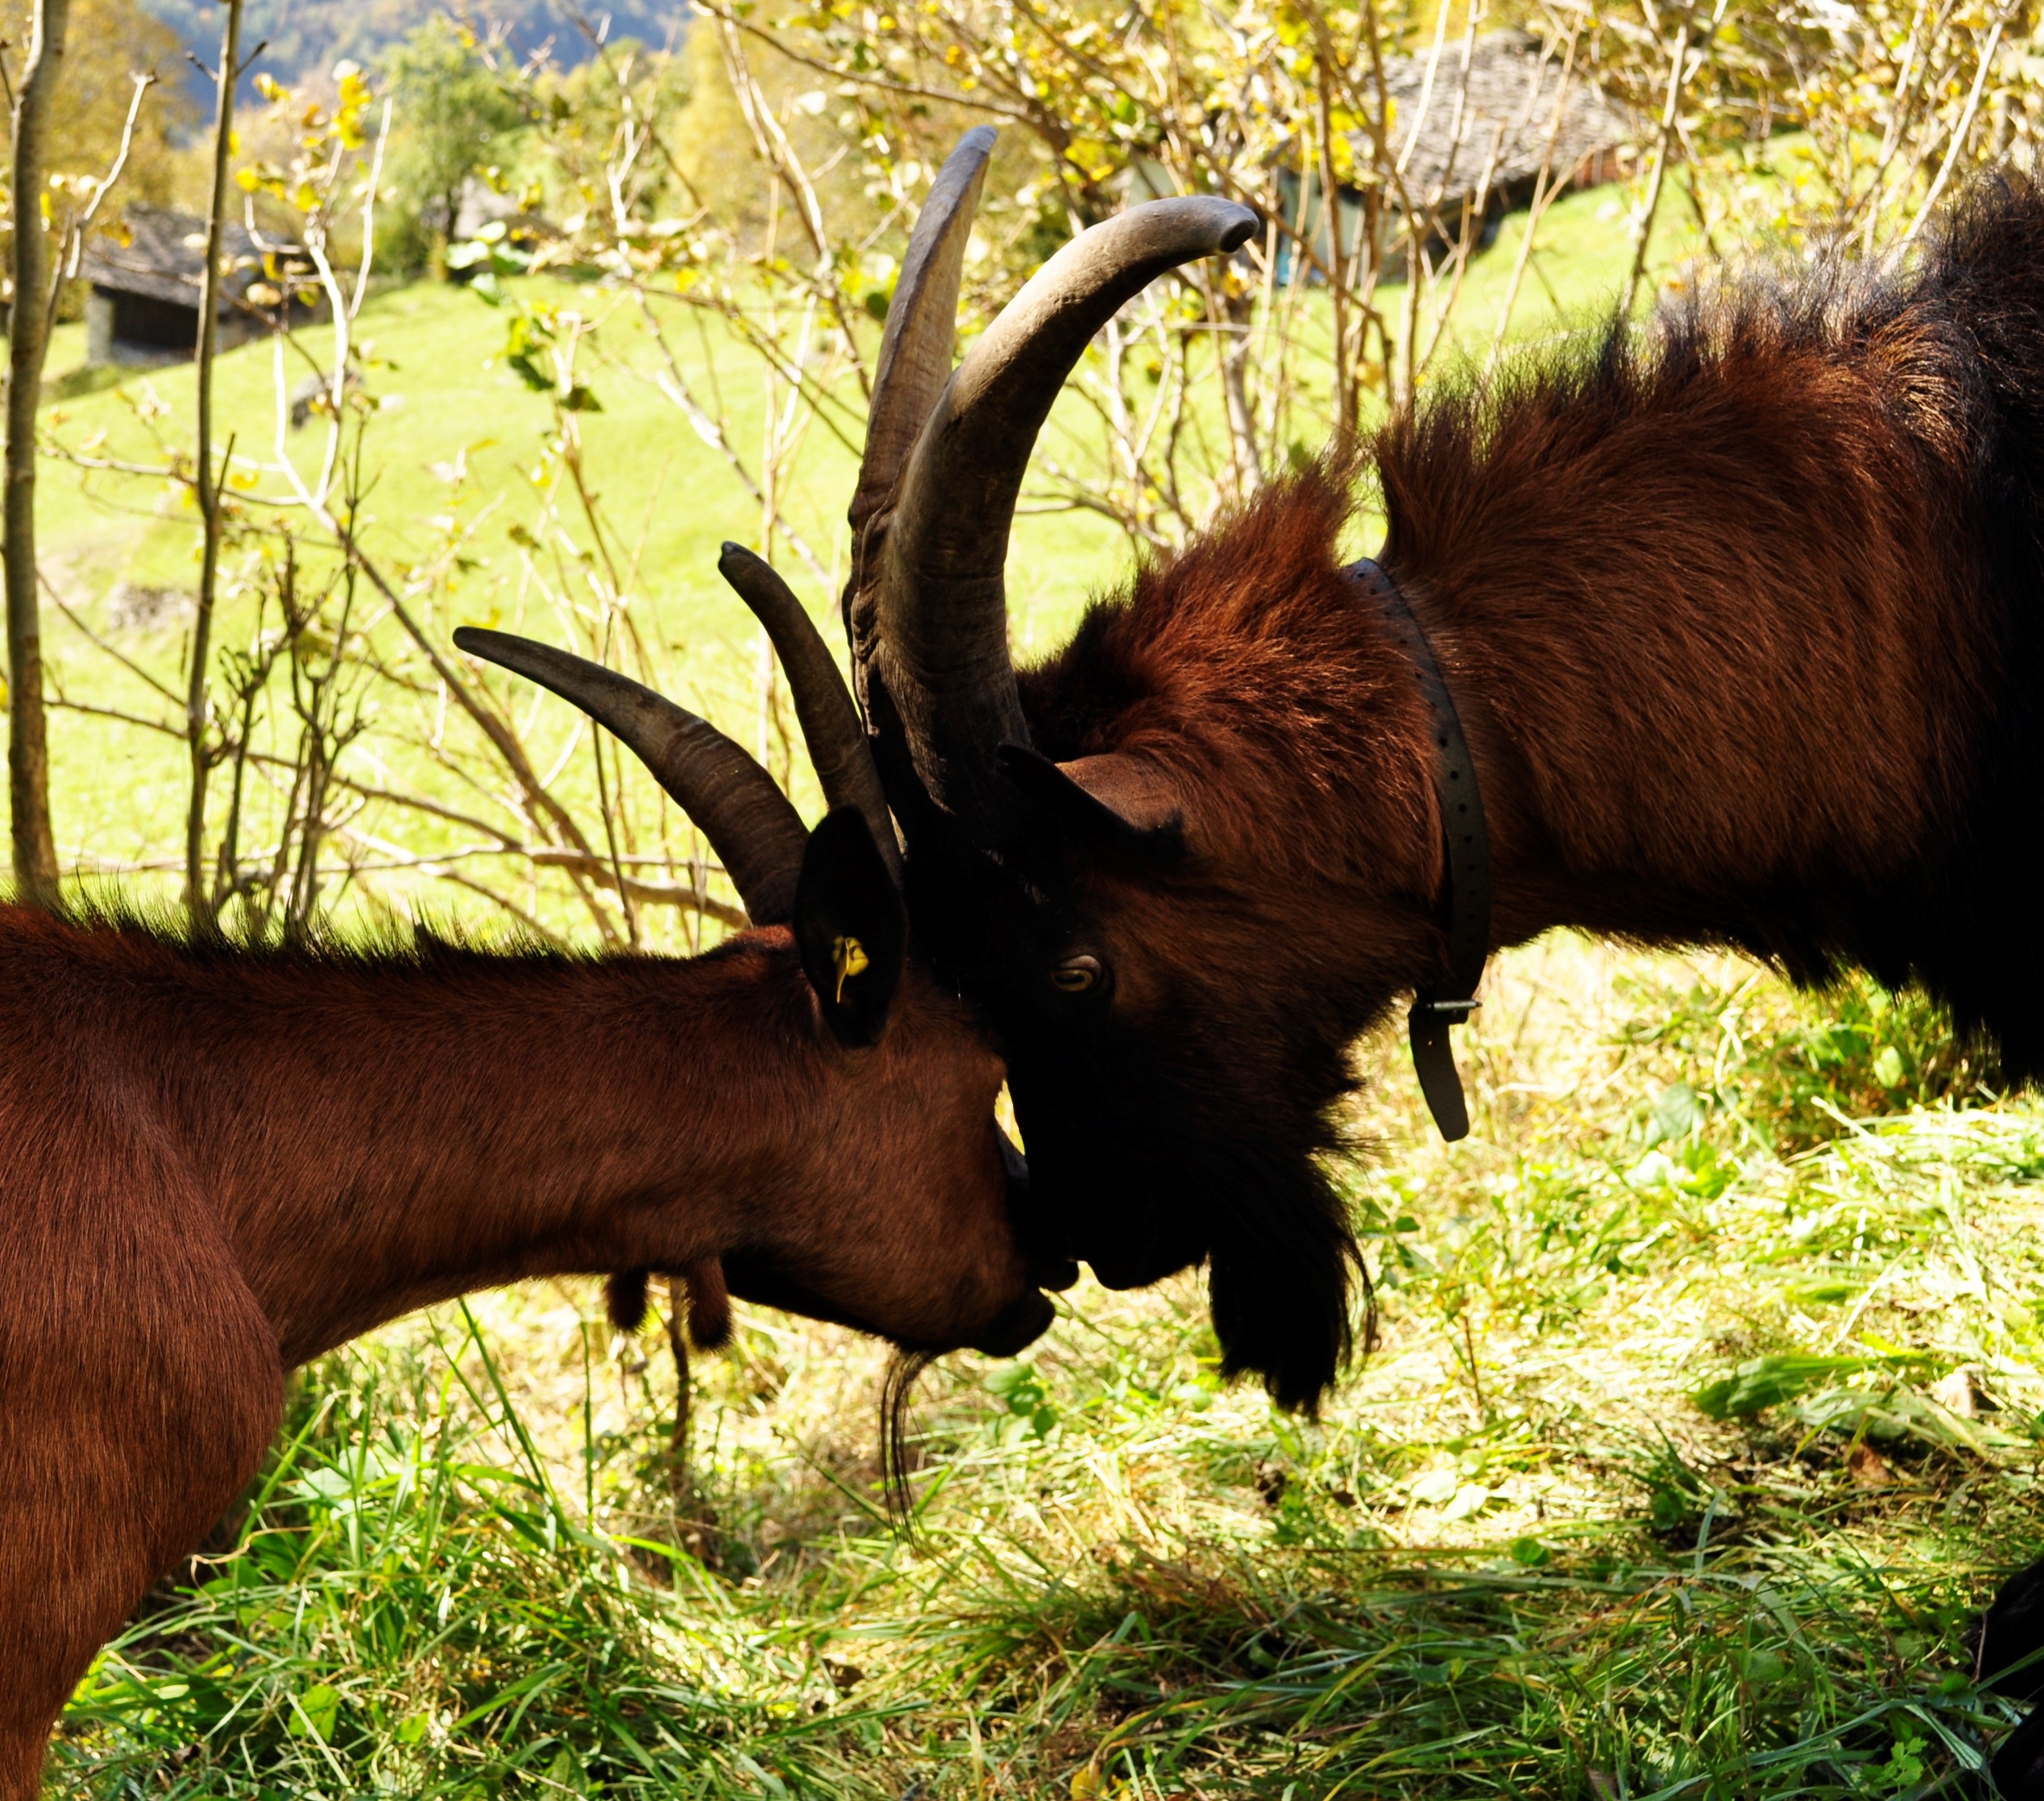
wildlife, deer, horn, mammal, fauna, goats, animals, horns, elk, butt